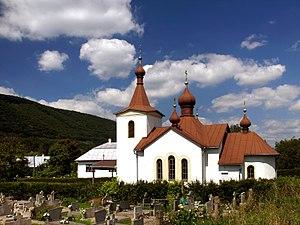
Čabiny , Presovsky (Slovaquie) - Église orthodoxe russe
Čabiny